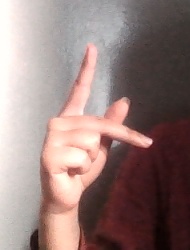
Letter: dha